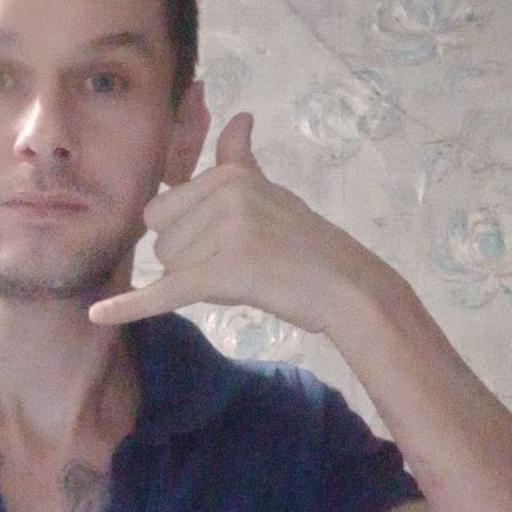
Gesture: call